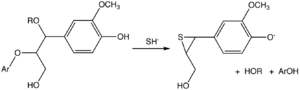
Le procédé kraft est un processus de conversion du bois en pâte à papier, qui se compose presque uniquement de fibres de cellulose, le composant principal du papier. Le procédé kraft implique le traitement des copeaux de bois avec un mélange chaud d'eau, d'hydroxyde de sodium, et de sulfure de sodium, connu sous l'appellation « liqueur blanche », qui brise les fibres du bois, séparant la lignine et l'hémicellulose de la cellulose. Cette technique comprend plusieurs étapes, à la fois mécaniques et chimiques. C'est la méthode dominante employée pour la production de papier. Dans certains cas, ce procédé a été controversé car les usines kraft peuvent libérer des produits malodorants et générer d'importants déchets liquides.